Criminal Minds season 5

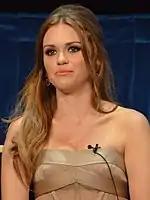
"Teen Wolf" star Holland Roden appears in the episode "A Thousand Words" as Rebecca Daniels.

In the episode "Solitary Man", Morgan Lily guest-starred as Jody Hatchett, a young girl whose father, Wade, abducts mothers for Jody and would later tell her about his escapades as fairytales. Gabrielle Carteris guest-starred as Nancy Campbell, the last victim whom Wade abducts. In the episode "The Fight", Alexa Nikolas guest-starred as Jane McBride, a teenage girl who is abducted by John Vincent Bell, along with her father, Ben. Lesley Fera guest-starred as Leslie McBride. In the episode "A Rite of Passage", Mike Doyle guest-starred as Deputy Ronald Boyd, a serial killer who is targeting illegal immigrants trying to cross the U.S. border. Marlene Forte guest-starred as Sheriff Eva Ruiz, who aids the BAU with the investigation of the murders until Ronald murders her. In the episode "A Thousand Words", Jolene Andersen guest-starred as Juliet Monroe, a pregnant widow who has been abducting women for several years until she dies giving birth to her son.